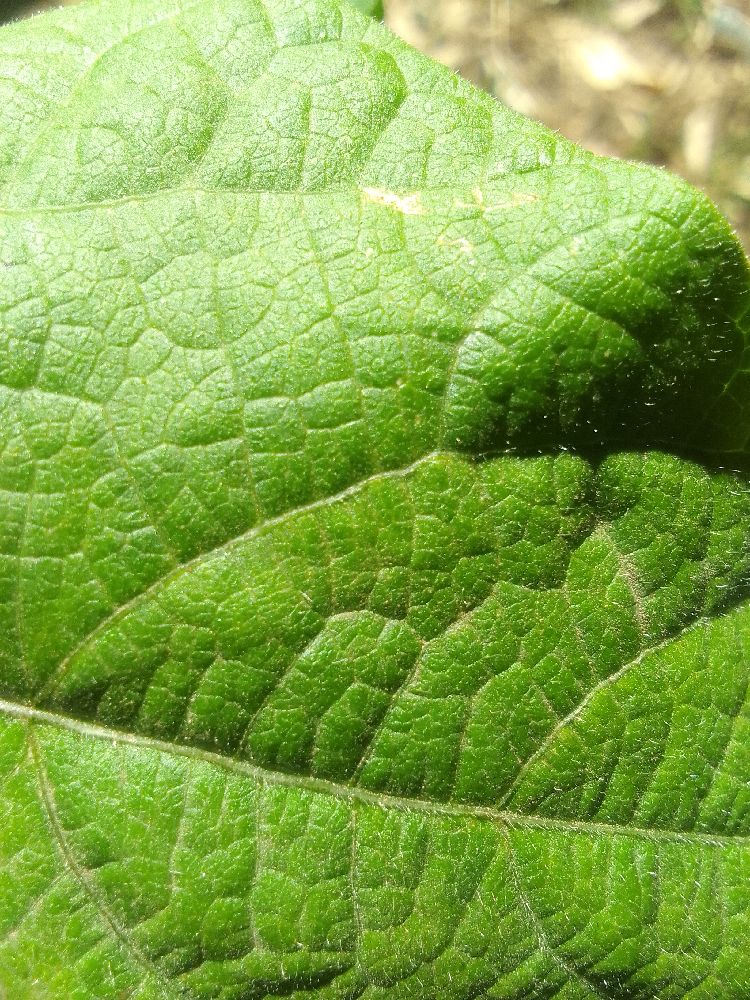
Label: healthy